BMP-1

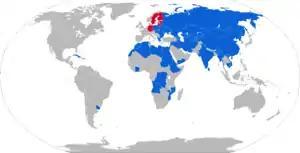
Operators:

There is a protection issue concerning the reloading of the 9M14 "Malyutka" and 9M14M "Malyutka-M" ATGMs in NBC conditions, because doing it through the small hatch from inside the vehicle would negate whatever protection the fighting compartment's NBC protection suite gave.